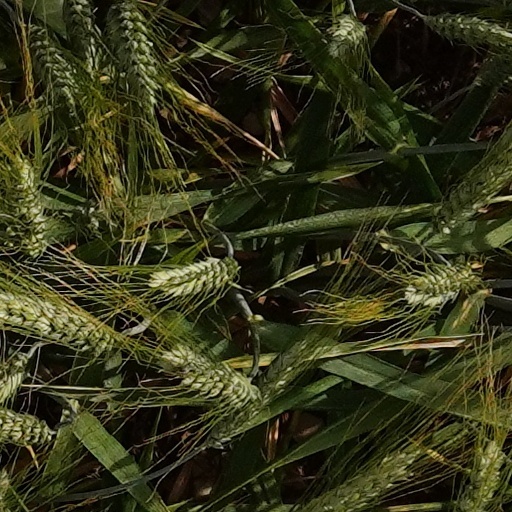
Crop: wheat